Museum Boerhaave

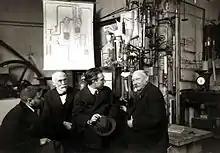
Paul Ehrenfest, Hendrik Lorentz and Niels Bohr visit Heike Kamerlingh Onnes (1919) in the cryogenic lab. Some instruments are now in the museum (room 21)

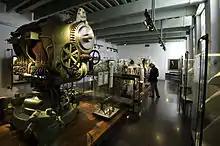
Room 21: "Physics"

On display are a helium liquefier and associated tools, devices to measure superconductivity (e.g. rheostats), and to automatically record measurements: a cathode tube, a thermograph, drum recorders and a paper tape recorder.